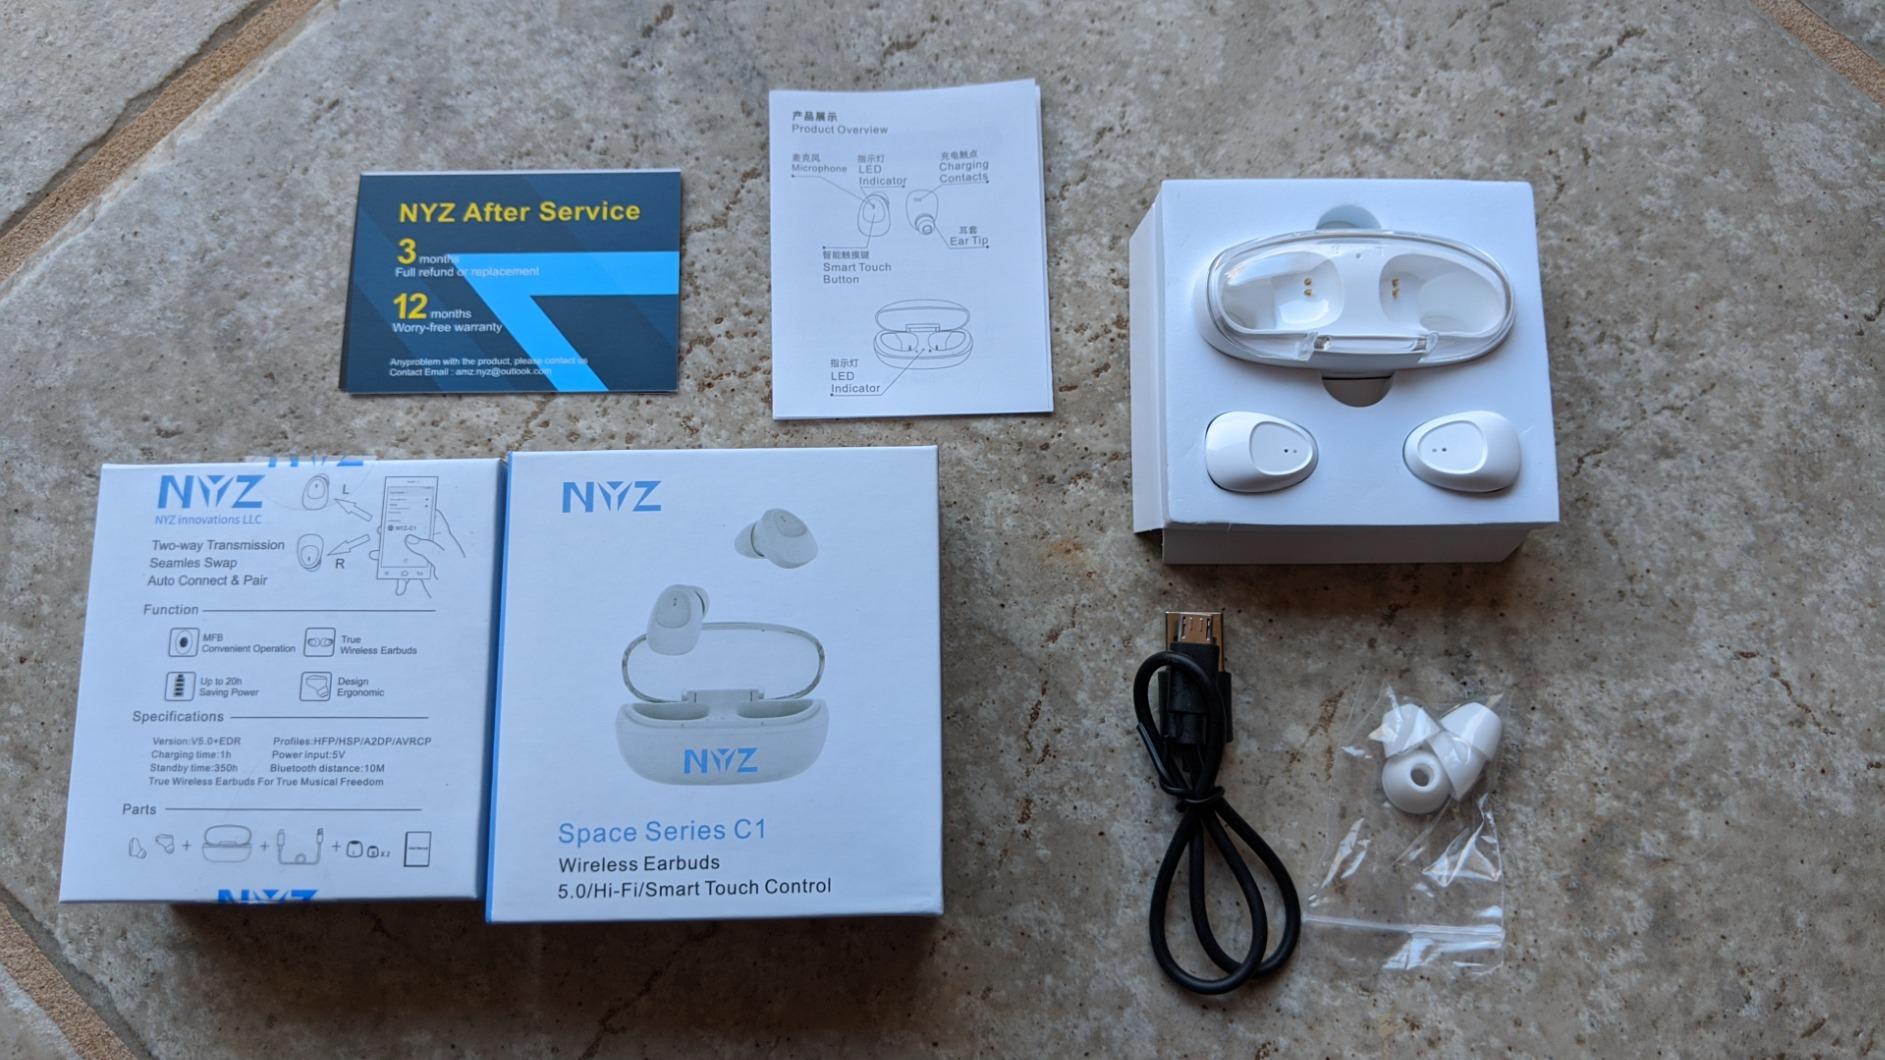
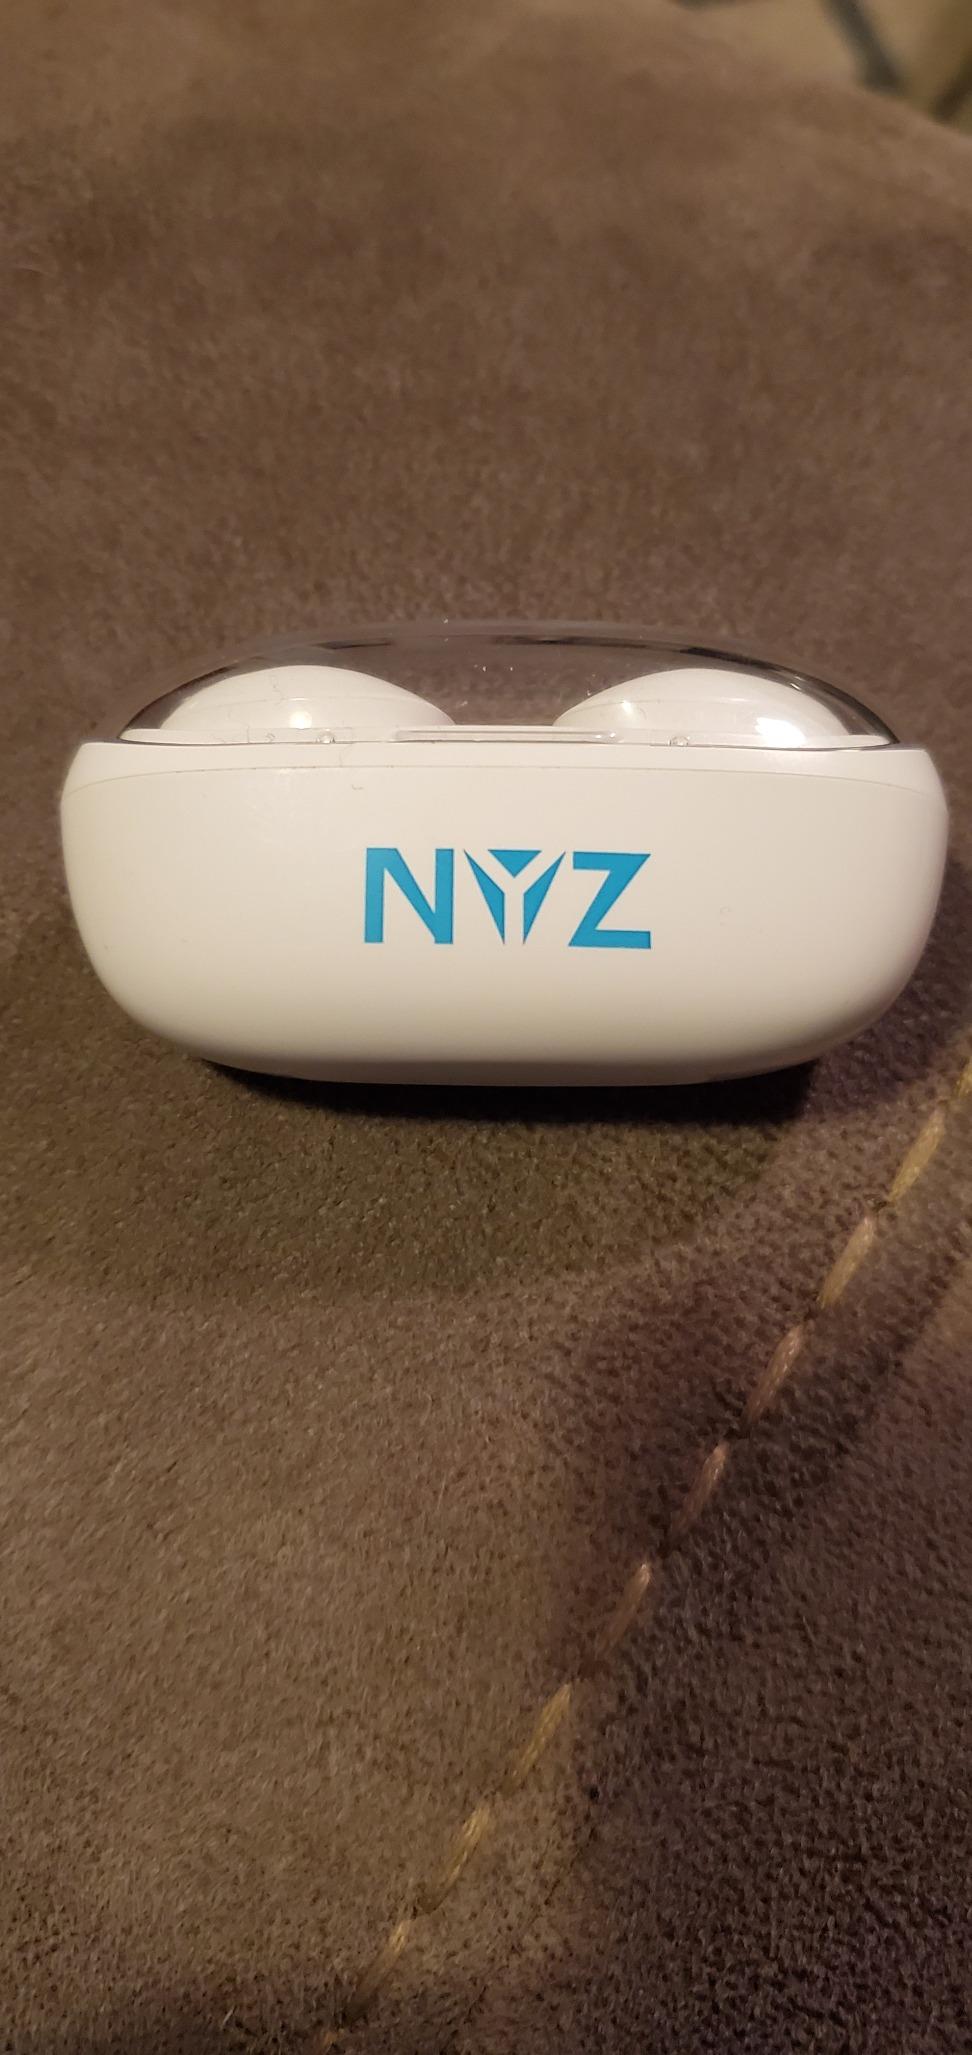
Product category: earbuds
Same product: yes